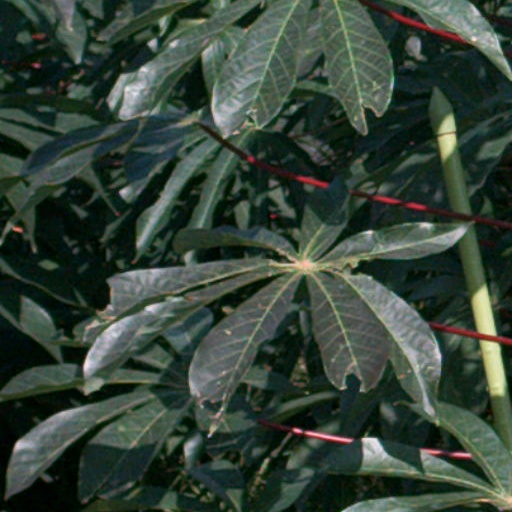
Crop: cassava